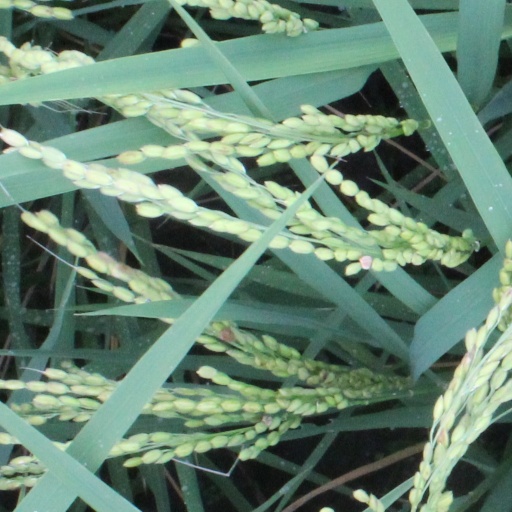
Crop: rice